Souspierre

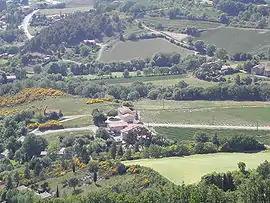
A general view of Souspierre

Souspierre is a commune in the Drôme department in southeastern France.